Canada–United States relations

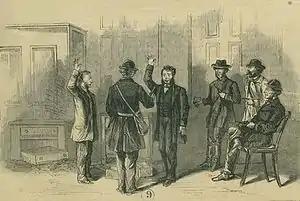
Confederate soldiers force a bank teller to pledge allegiance to the Confederate States of America while conducting the raid at St. Albans, Vermont. The Confederate soldiers launched their raid from the Province of Canada.

Once war broke out, the American strategy was to seize Canada. There was some hope that settlers in western Canada—most of them recent immigrants from the U.S.—would welcome the chance to overthrow their British rulers. However, the American invasions were defeated primarily by British regulars with support from Native Americans and Upper Canada militia. Aided by the large Royal Navy, a series of British raids on the American coast were highly successful, culminating with an attack on Washington that resulted in the British burning of the White House, the Capitol, and other public buildings. At the end of the war, Britain's American Indian allies had largely been defeated, and the Americans controlled a strip of Western Ontario centered on Fort Malden. However, Britain held much of Maine, and, with the support of their remaining American Indian allies, huge areas of the Old Northwest, including Wisconsin and much of Michigan and Illinois. With the surrender of Napoleon in 1814, Britain ended naval policies that angered Americans; with the defeat of the Indian tribes, the threat to American expansion was ended. The upshot was both the United States and Canada asserted their sovereignty, Canada remained under British rule, and London and Washington had nothing more to fight over. The war was ended by the Treaty of Ghent, which took effect in February 1815. A series of postwar agreements further stabilized peaceful relations along the Canada–US border. Canada reduced American immigration for fear of undue American influence and built up the Anglican Church of Canada as a counterweight to the largely American Baptist and Methodist churches.